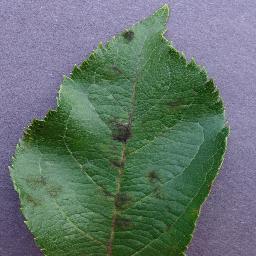
Label: Apple___Apple_scab